Describe the emotion expressed in this image:  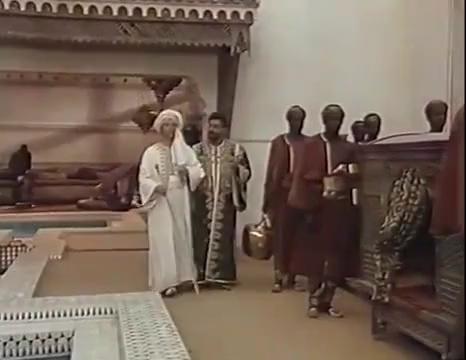
This person displays Suffering, valence and arousal with low intensity.